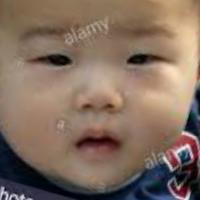
Age group: age 01-10